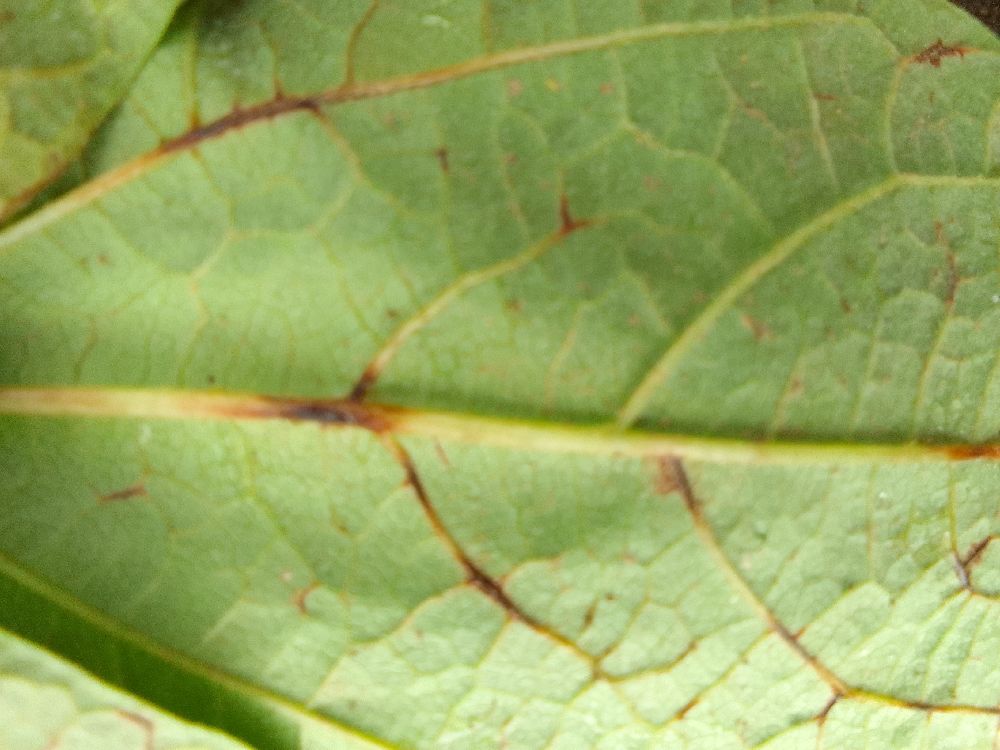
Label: anthracnose